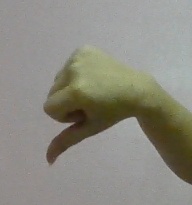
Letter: waw